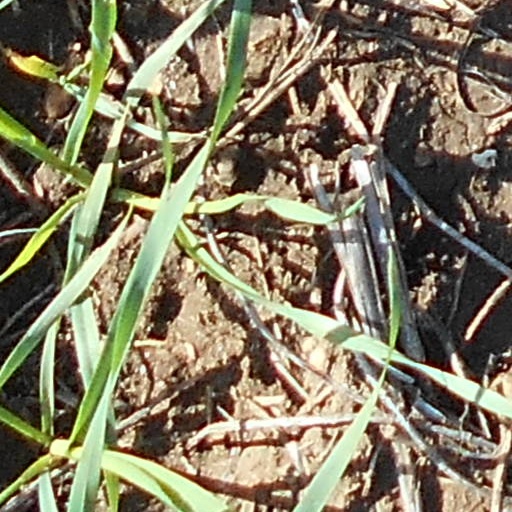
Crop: wheat